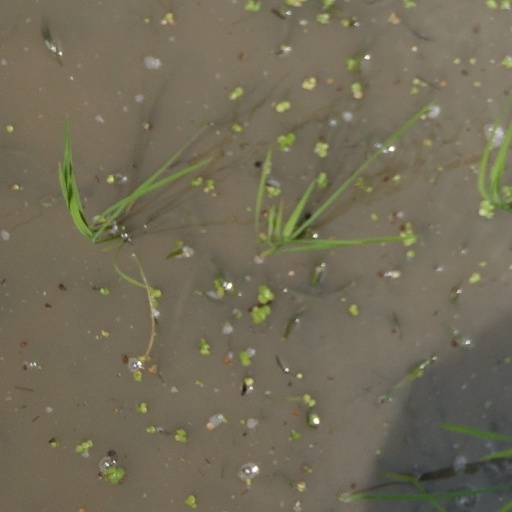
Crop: rice